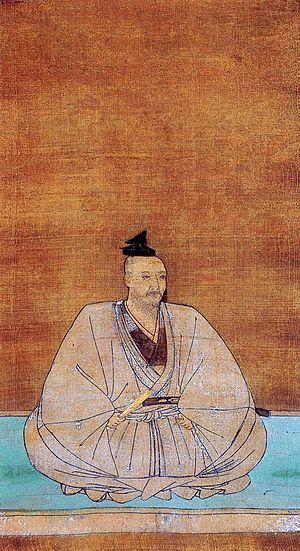
Miyoshi Yoshikata, connu aussi sous le nom de Miyoshi Yukiyasu, second fils de Miyoshi Motonaga, est un samouraï de l'époque Sengoku qui sert le clan Miyoshi. Ses autres frères sont Miyoshi Nagayoshi, Atagi Fuyuyasu, Sogō Kazumasa et son fils est Miyoshi Nagaharu.